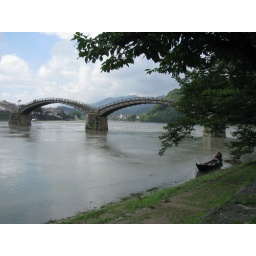
Man in a boat with the bridge